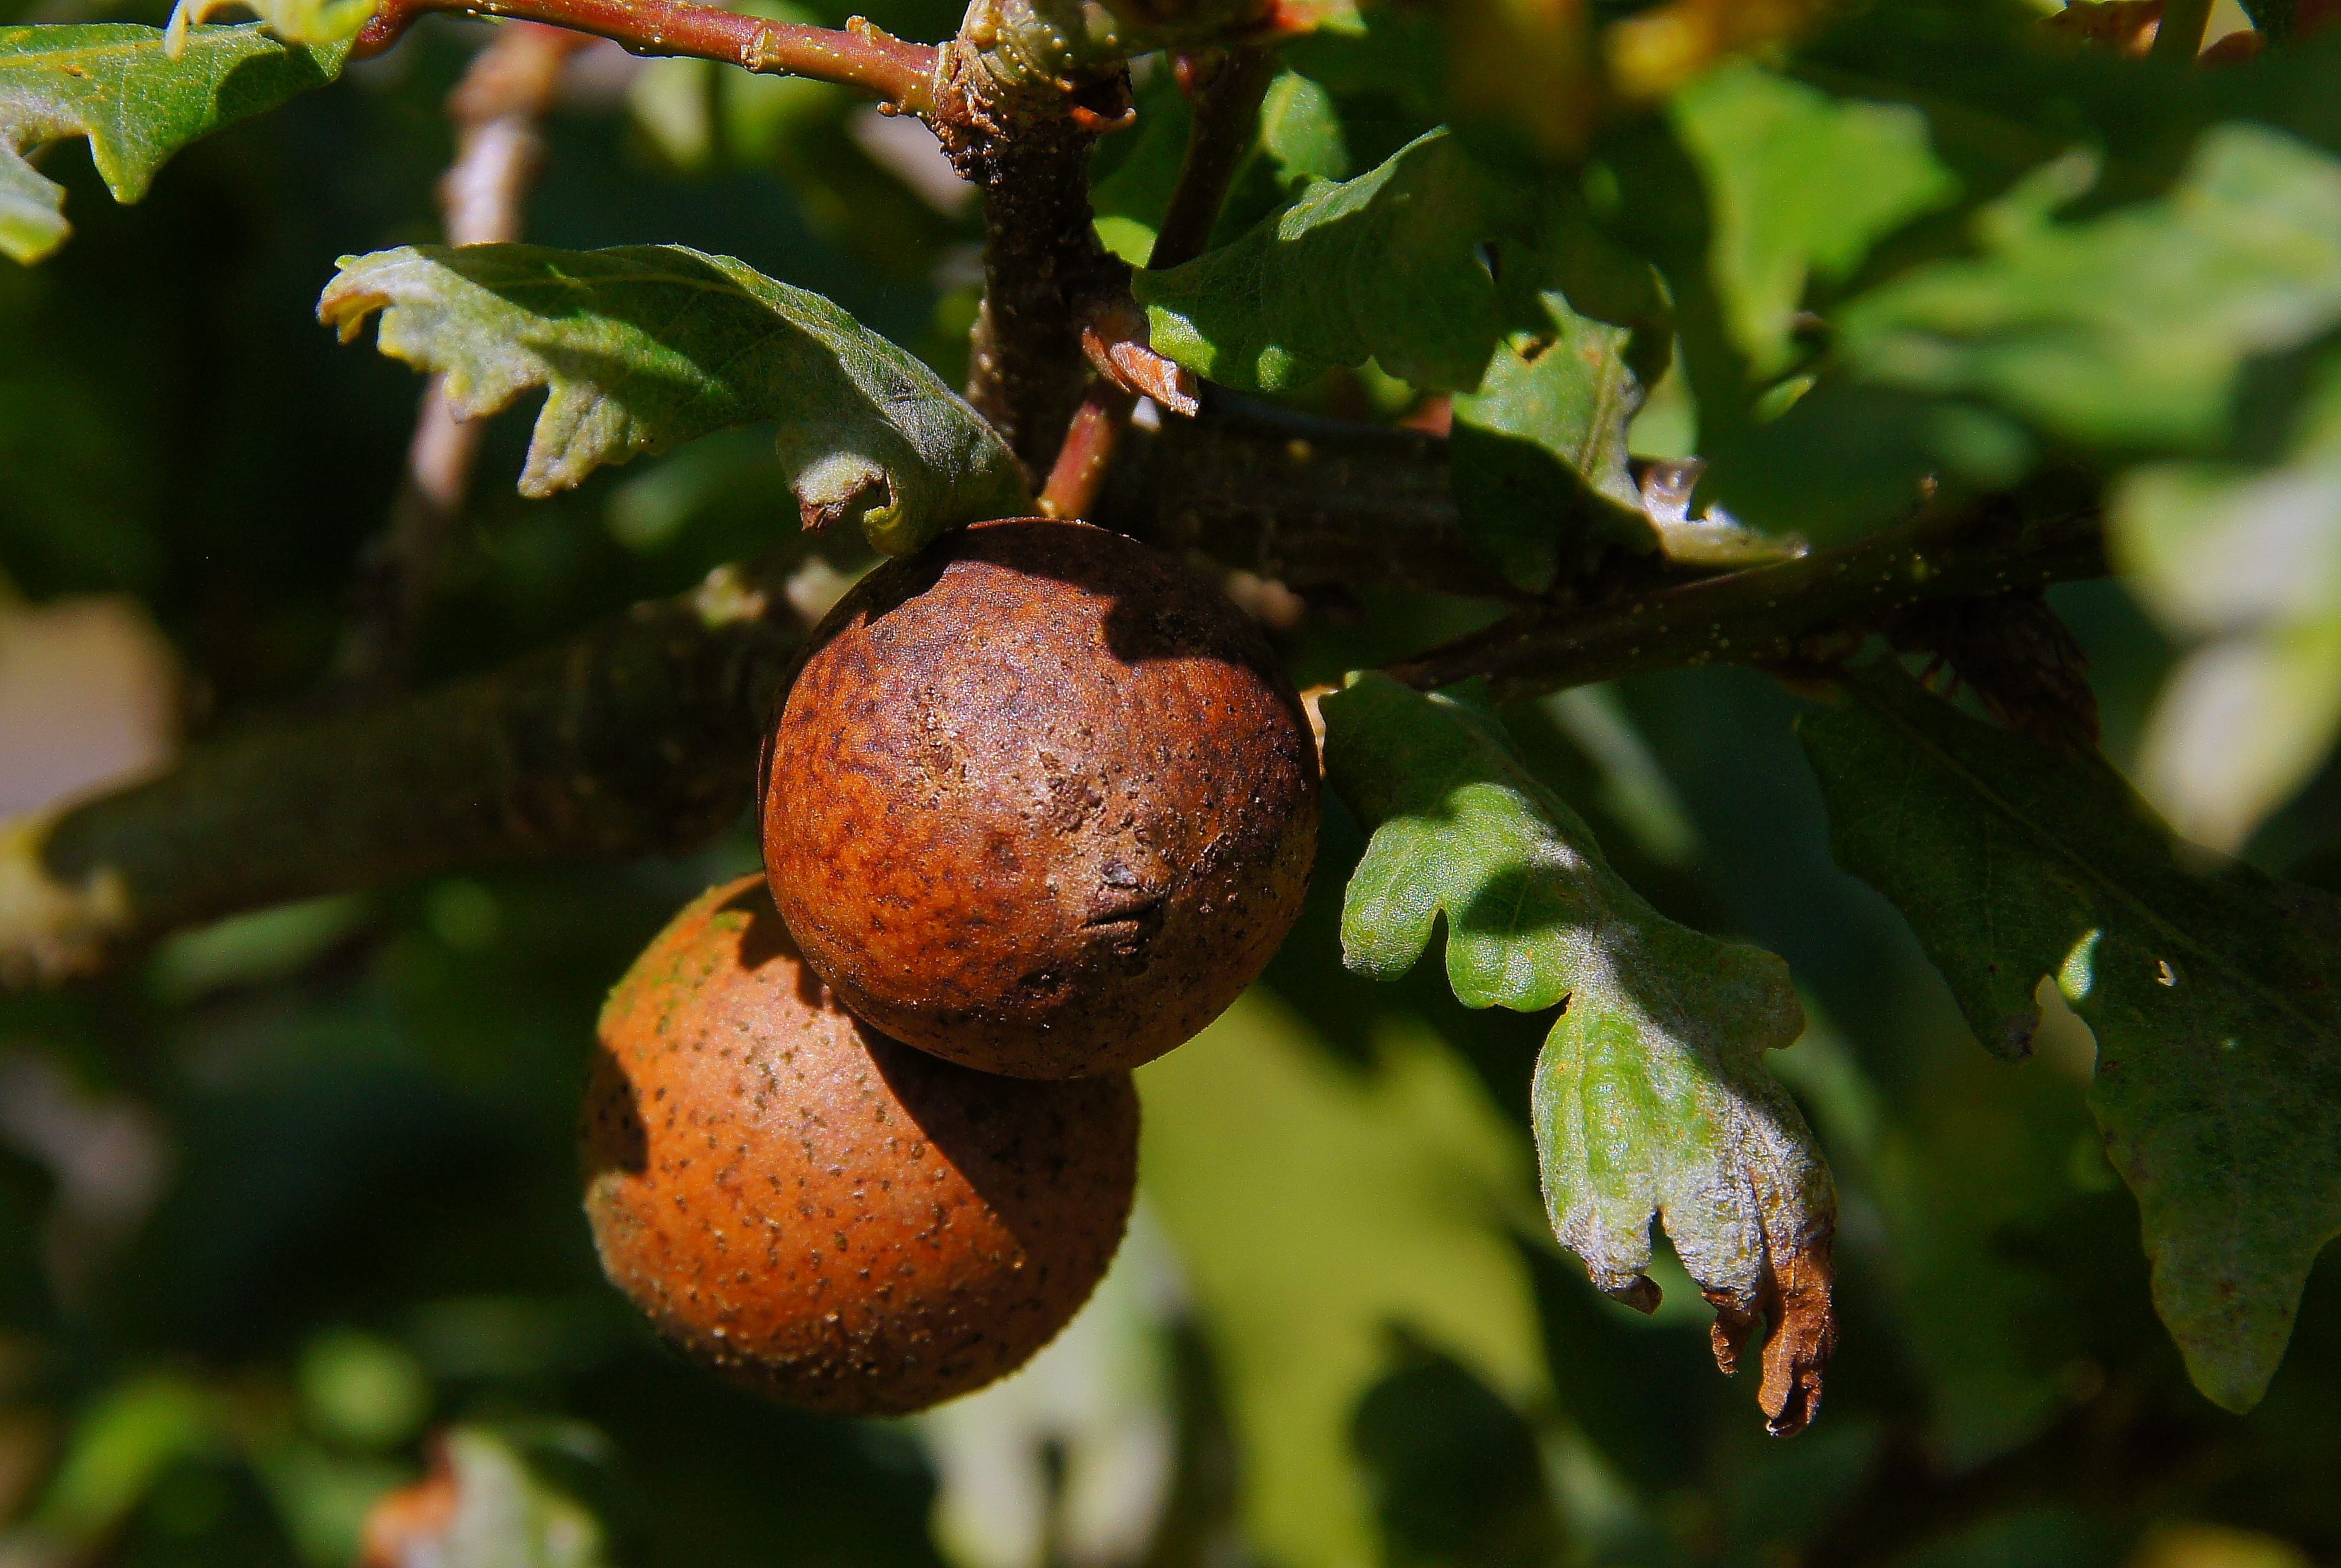
tree, nature, branch, plant, fruit, berry, leaf, flower, food, produce, macro, autumn, flora, flowers, shrub, naturaleza, flores, ggl1, gaby1, sonydt18250, sonyslta55v, macro photography, flowering plant, woody plant, land plant